Laguindingan Airport

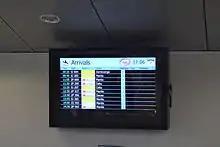
A flight information screen seen at the arrival area.

Laguindingan Airport was expected to facilitate night landings by December 2014, upon the completion of the installation of various navigational systems. However, it was only on March 12, 2015, that the airport began to accommodate night flights. With this recent development, operating hours were increased to 5:00 am to 9:00 pm PHT from the previous 6:00 am to 6:00 pm PHT (sunrise-sunset) daily schedule.